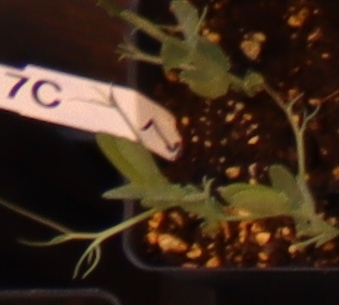
Label: Field Pea